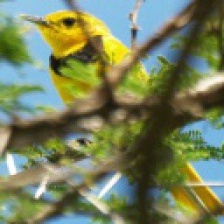
Species: GOLDEN PIPIT
Scientific name: TMETOTHYLACUS TENELLUS